Presidency of Andrés Manuel López Obrador

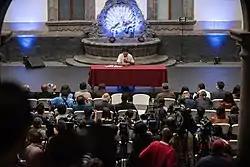
Evo Morales at a press conference at the Museum of Mexico City

López Obrador gave his "Primer Informe del Gobierno" (State of the Union address) on 1 September 2019, before 400 legislators, governors, and business leaders. During his hour-and-a-half speech, he emphasized how he has eliminated a lot of corruption and helped the poor. The speech generated 125,000 tweets and 27,000,000 viewers.